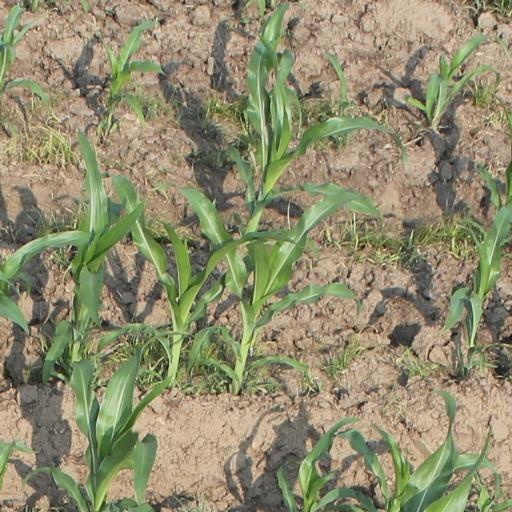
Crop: maize; corn